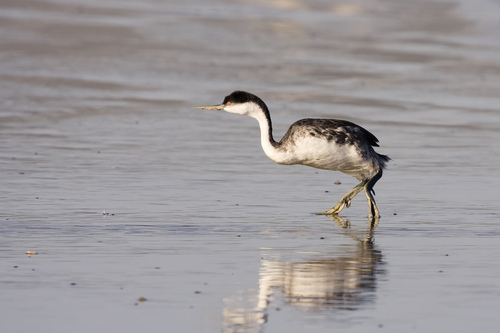
large bird with narrow, yellow bill and white breast.
a small bird has a white belly, and black feathers across it's back, up it's neck and on it's head.
bird has brown body feathers, white breast feather, and orange beaklarge bird with extremely long neck and bill that is yellow and pointed.
this is a bird with a white belly and breast and a black head and back.
this bird has wings that are black and has a white belly and long neck
this bird has black crown, nape and neck, white throat and belly and black and white secondaries.
this bird has a bill that is long and pointed, with a black head and nape, and has bright red eyes.
this bird has a brown crown, brown primaries, and a white belly.
this bird is white with black and has a long, pointy beak.
Species: Western Grebe